121st Air Refueling Wing

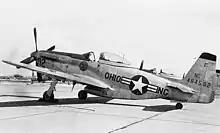
164th FS P-51H Mustang 44-64502

The wartime 357th Fighter Group was re-designated as the 121st Fighter Group, and was allotted to the Ohio Air National Guard, on 24 May 1946. It was organized at Lockbourne Army Airfield, Columbus, Ohio, and was extended federal recognition on 20 June 1948 by the National Guard Bureau. The 121st Fighter Group was bestowed the lineage, history, honors, and colors of the 357th Fighter Group.